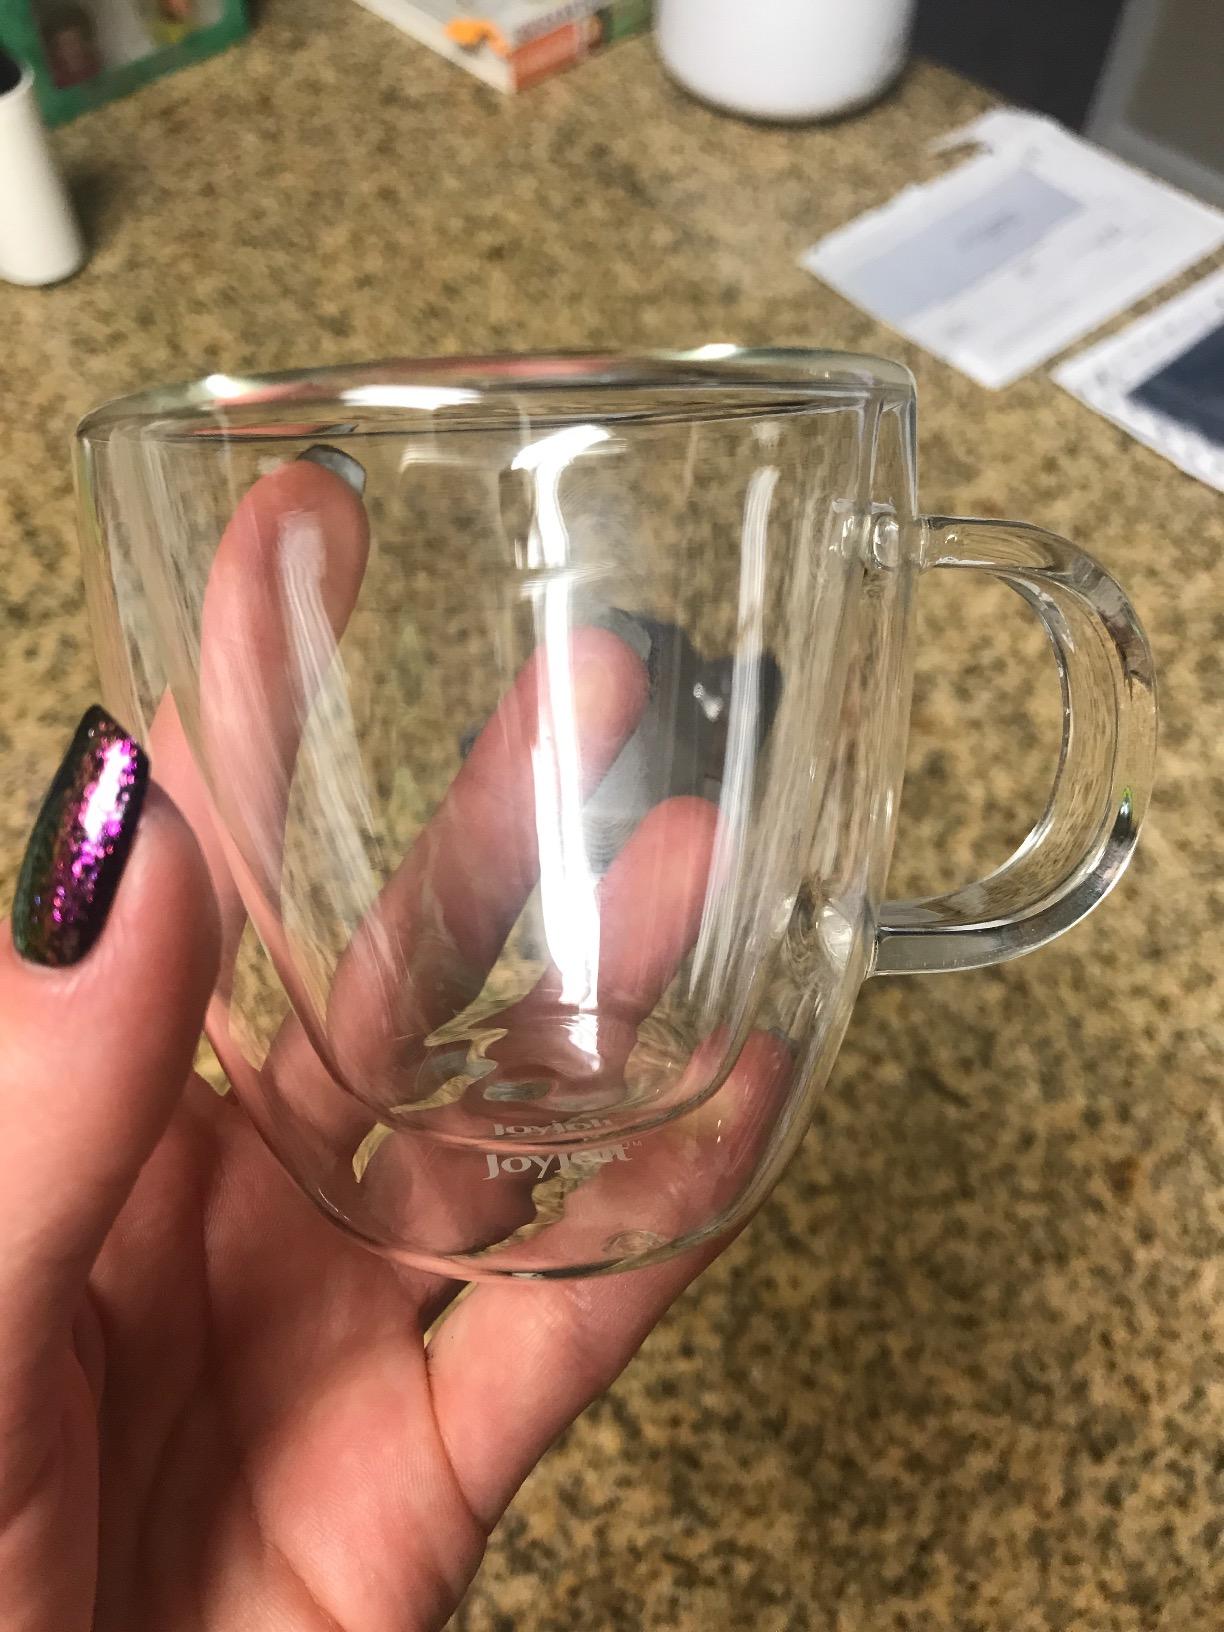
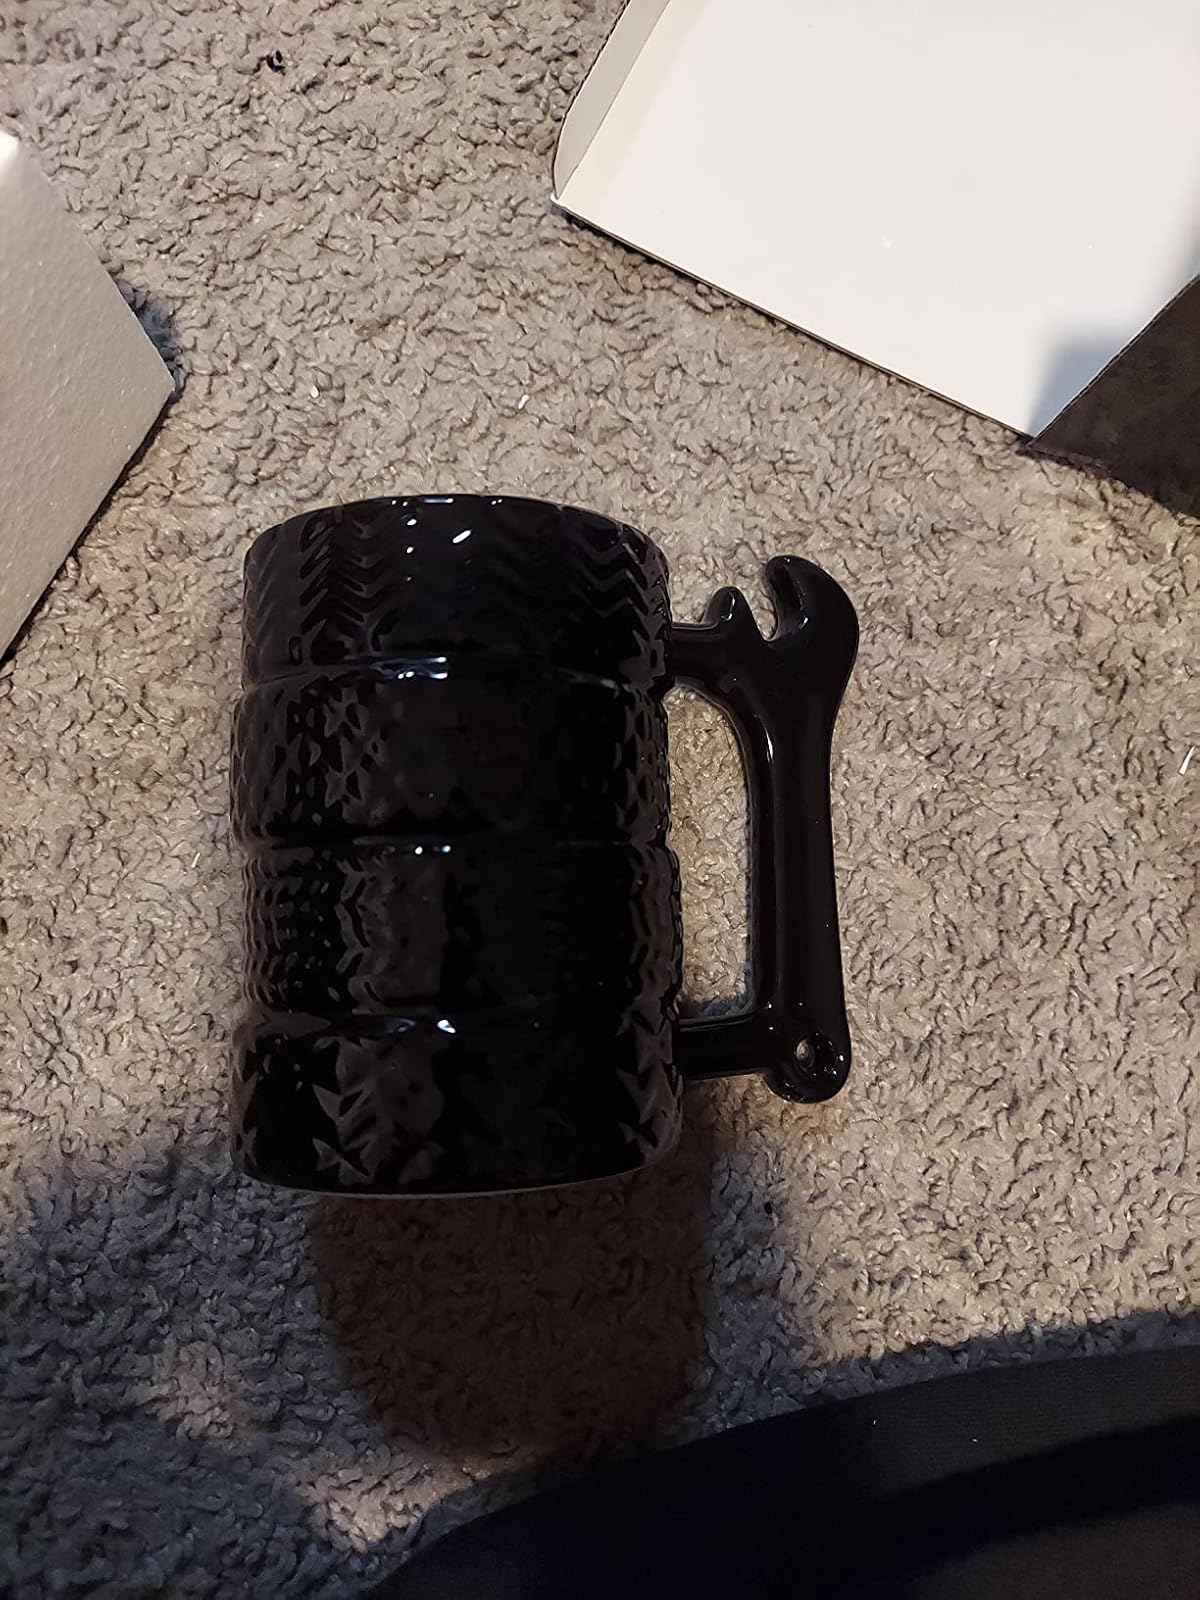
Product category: items_mug
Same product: no